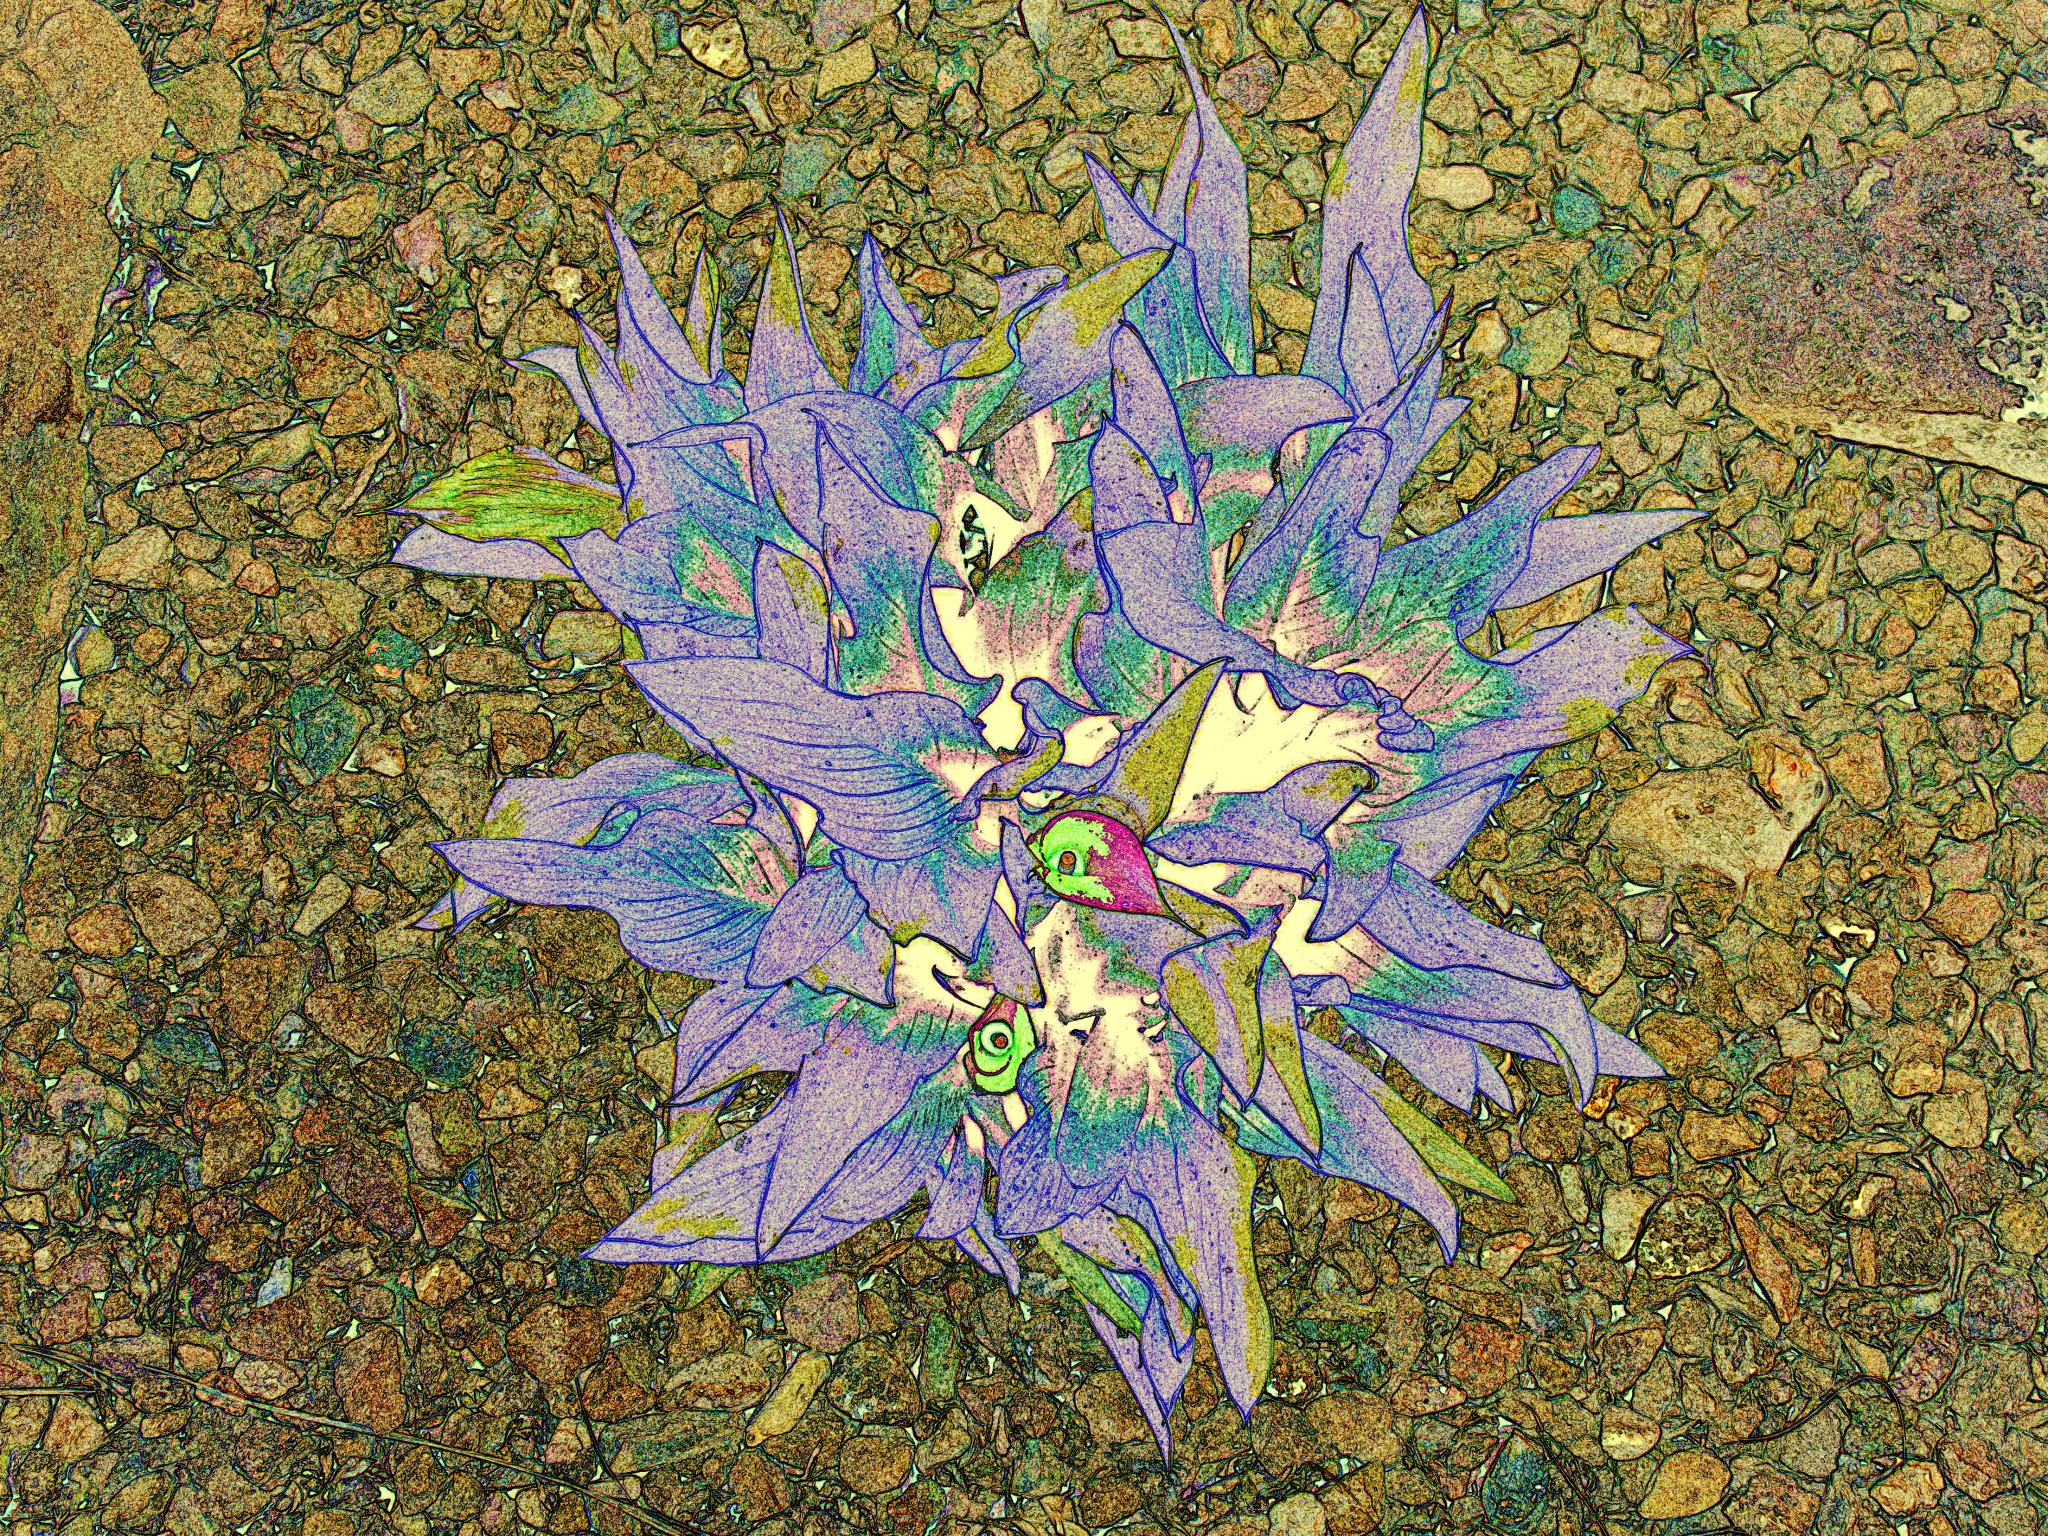
tree, plant, leaf, flower, autumn, botany, flora, season, wildflower, art, shrub, photoshop, woodland, ecosystem, effect, flowering plant, woody plant, land plant